Trois Petites Pièces montées

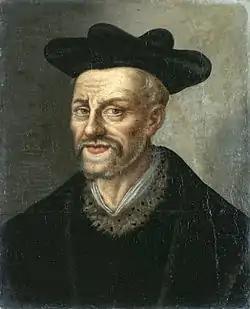
François Rabelais (1494–1553)

Satie was well-read in humorous and imaginative literature, and the figure of Rabelais loomed large in his bohemian youth. The 16th-century French satirist was an idol of the early Montmartre cabaret scene. At the Chat Noir, where Satie played piano in the late 1880s, a drinking cup allegedly belonging to the author was on reverent display. Recalling those days in a 1922 essay, Satie went so far as to claim that one of his great-uncles used to "bend the elbow" with Rabelais at the legendary Pomme de Pin tavern in Paris. Apart from a song about the Mad Hatter, "Le Chapelier" from his cycle "Trois Mélodies" (1916), the only comic literary characters Satie evoked in his music were the endlessly hungry and boozing giants Gargantua and his son Pantagruel.